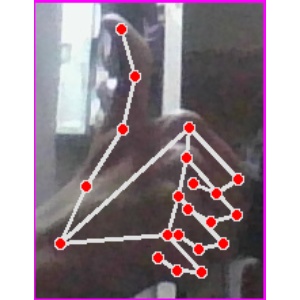
अक्षर: थ